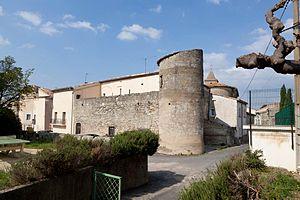
Vestige des anciennes fortifications.
Pouzols est une commune française située dans le département de l'Hérault, en région Occitanie.